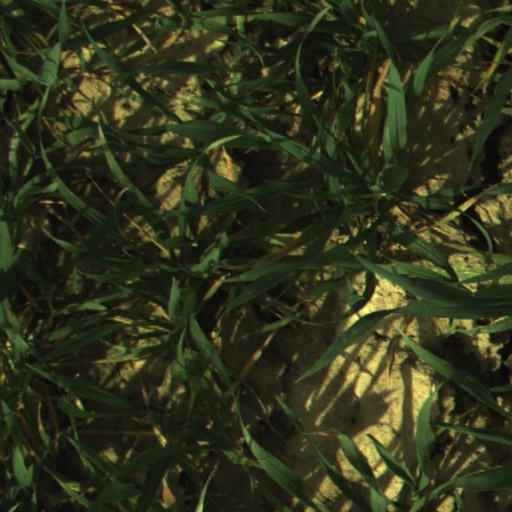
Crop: wheat